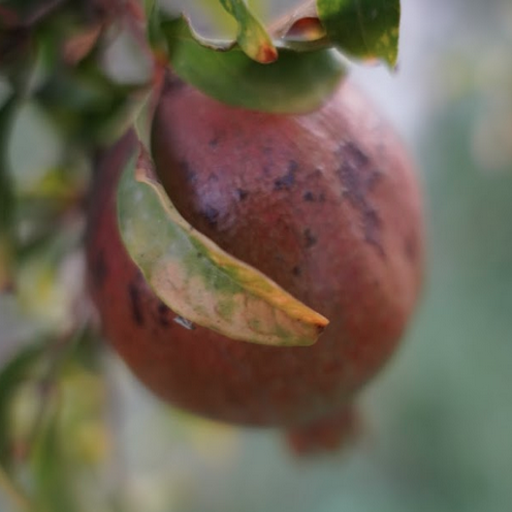
Label: Sunburn